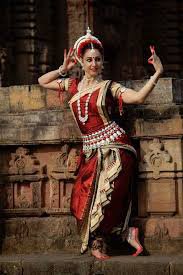
Dance form: odissi